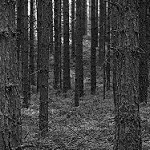
Label: B & W